Canon (music)

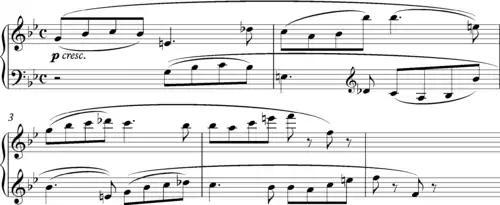
Beethoven, canonic passage from the second movement of Piano Sonata Op. 101

Beethoven's most spectacular and dramatically effective use of canon occurs in the first act of his opera "Fidelio". Here, four of the characters sing a quartet in canon, "a sublime musical wonder", accompanied by orchestration of the utmost delicacy and refinement. "Each of the four participants delivers his or her quatrain", "The use of canon to embody the differing perspectives of the participants a first glance seems odd, but the rigid form allows for some character differentiation and does in fact make a dramatic point". "Everyone sings the same music to very different words, sinking their private thoughts into musical or at least linear anonymity". "The softly padding gait, the dove-tailed perfection of the counterpoint, induce a trance that, carrying the protagonists outside Time, hints that there are realms of truth beyond the masks they pathetically or comically present to the world."